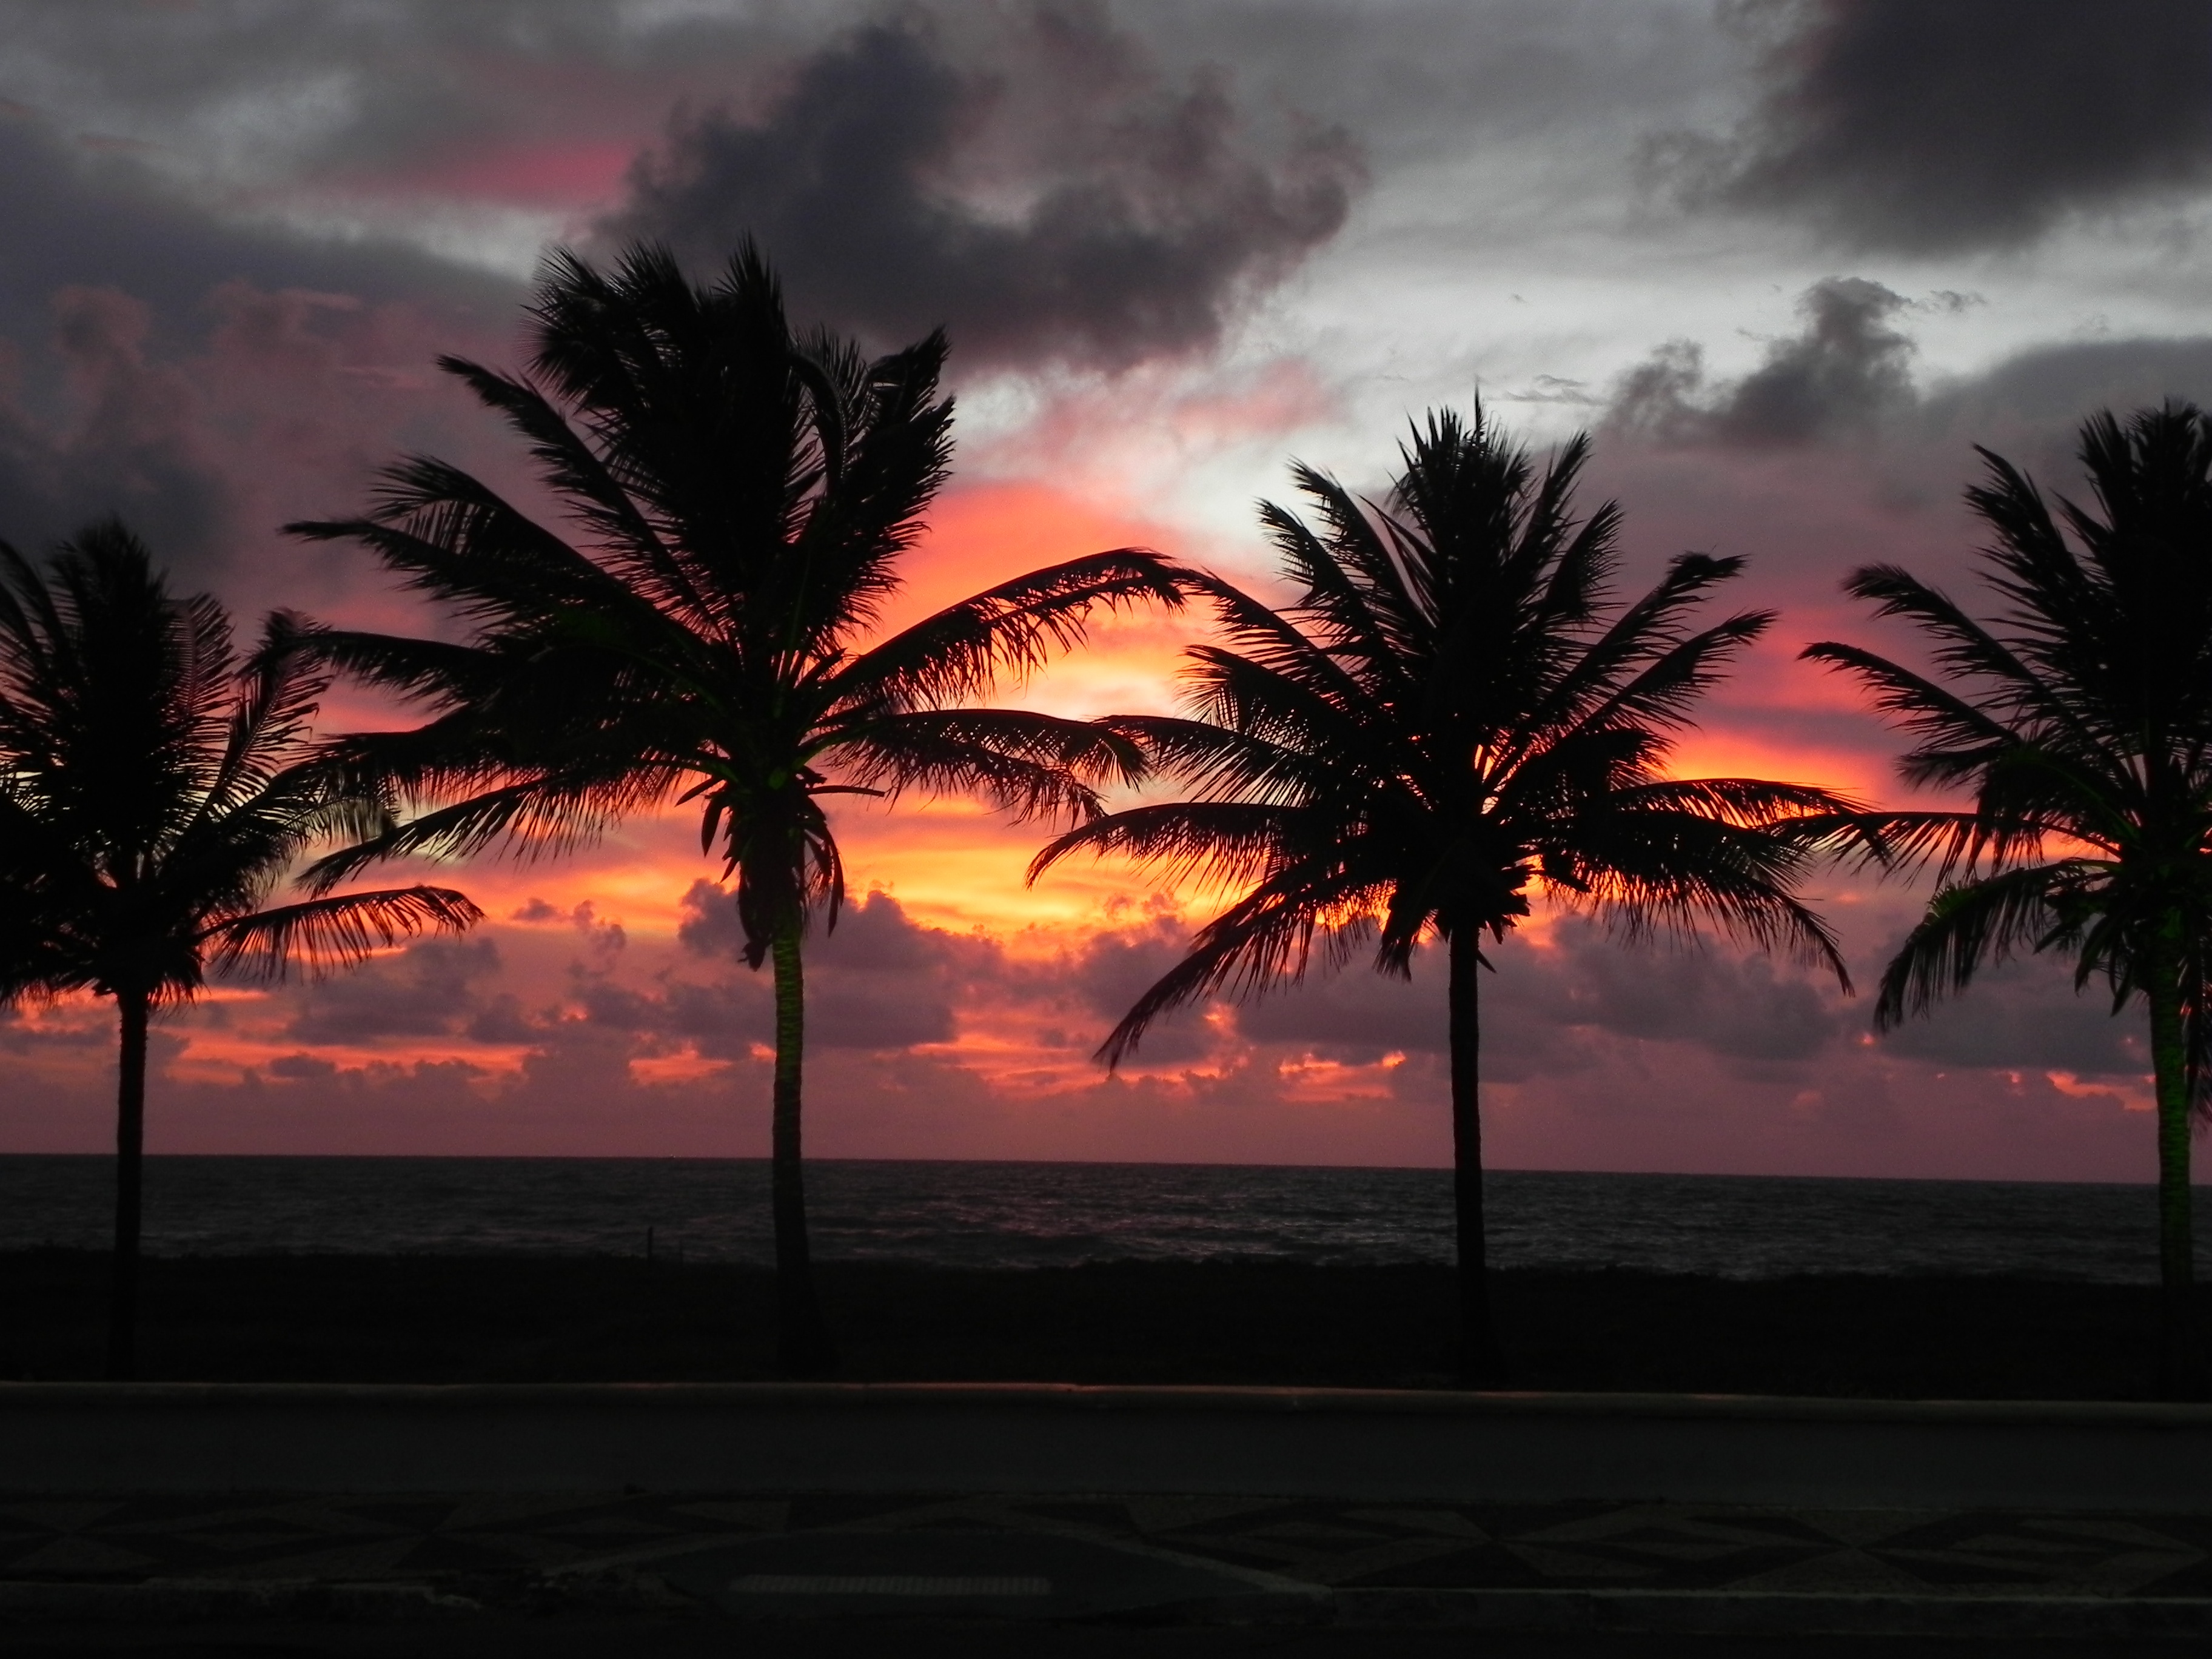
sea, tree, ocean, horizon, cloud, plant, sky, sun, sunrise, sunset, sunlight, morning, dawn, dusk, evening, tropics, woody plant, arecales, palm family